Northern tidewater goby

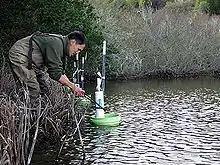
National Park Service biologist releasing tidewater gobies in Tomales Bay as part of a restoration program.

Habitat loss and modification are the main threats to "E. newberryi". The brackish areas where saltwater and freshwater meet are where they live usually, such as along the coast of California; this area has been altered by development. Barriers such as dikes and levees have been built to protect residents from potential flooding, but the creation of these barriers has reduced habitat for "E. newberryi". Other reasons for population declines are attributed to exotic fish and amphibians which have been introduced to the region. Many of these fish prey on "E. newberryi", and others outcompete them for food and habitat. The altering of streams flow with diversions has affected the salinity of the water and changed the habitat at creek mouths where "E. newberryi" has historically lived. Restoration projects have been started to bring populations back to a more stable number by making more habitat available, as well as providing protective areas. Some levees have been removed and exotic species reduction programs are being initiated.